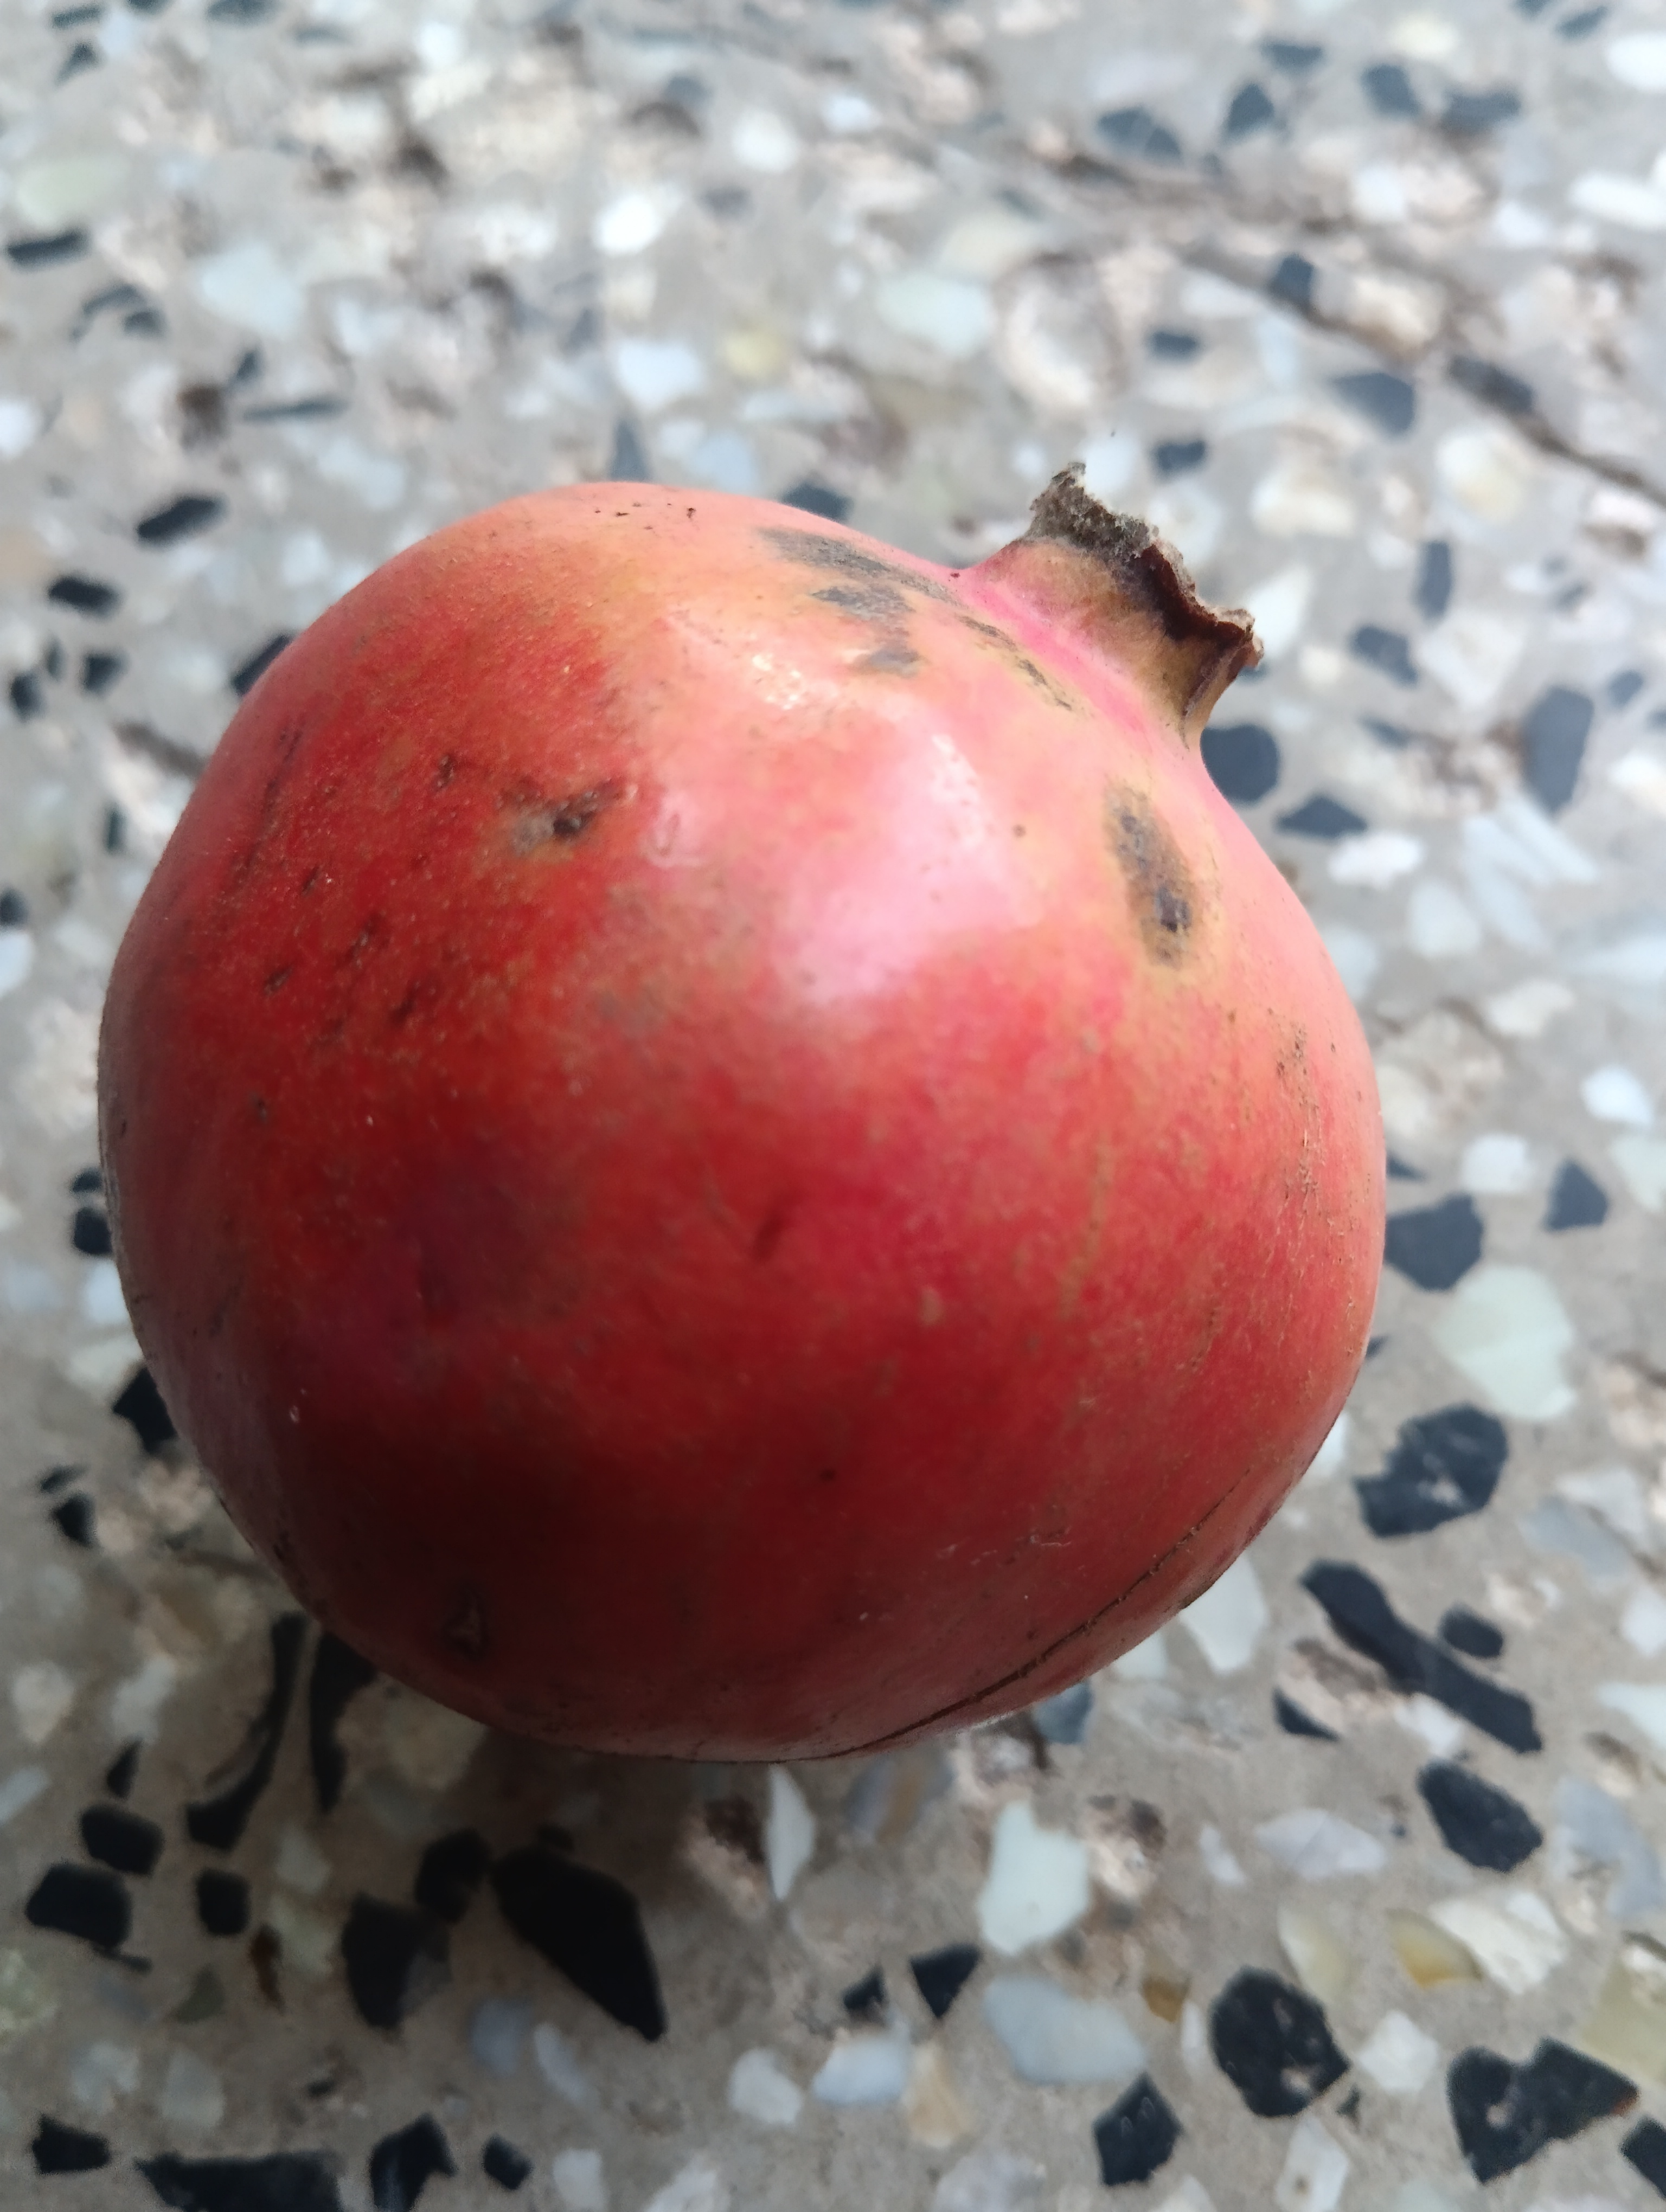
Label: No Defect